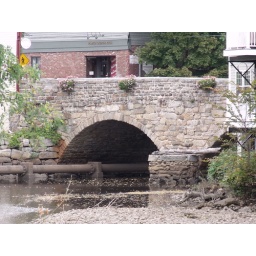
Said to be the oldest stone arch bridge in the United States. Built in 1765